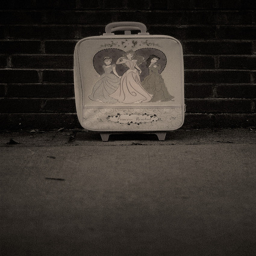
a vintage photo of a back pack with a picture on it
A suitcase sitting next to a brick wall.
A suitcase that is sitting against a wall.
A black and white photo of a children's luggage case.
A suitcase decorated with princesses sits on a sidewalk in front of a brick wall.